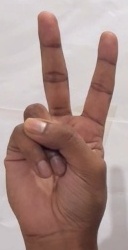
ASL sign: V